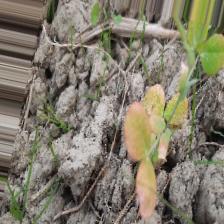
Label: Lentil Rust